Brahmin gotra

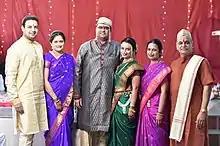
A family at a traditional Maharashtrian Brahmin Wedding.

The seven major Brahmin Gotras take the names of the saints whose lineages they represent: Vishvamitra, Upreti, Jamadagni, Gautama, Atri, Vasishta and Kashyapa. Over time however, as the Brahmin caste expanded, several more Brahmin Gotras appeared. Post-Vedic Hindu texts such as the "Krishna Yajurveda" and the "Mahabharata" indicate the existence of 18 Brahmin Gotras while the "Vishnu Purana" suggests that the number may be as high as 49, despite maintaining that the community originates solely from the "Saptarishi".The emergence of new Gotras is widely attributed to the integration of several tribes and communities from other "Varnas" into the Brahmin caste during the Late Vedic period. This integration occurred as a result of the "Rigvedic" concept of social mobility, which allowed peoples from lower "Varnas" displaying ‘Brahminical virtues’ to attain ‘Brahmin’ status.According to the "Bhagavad Gita", individuals consistently exhibiting ‘traditionally Brahmin’ qualities such as patience, restraint, integrity and knowledge could, should they choose so, be absorbed into the Brahmin "Varna", regardless of whichever "Varna" they were born into.